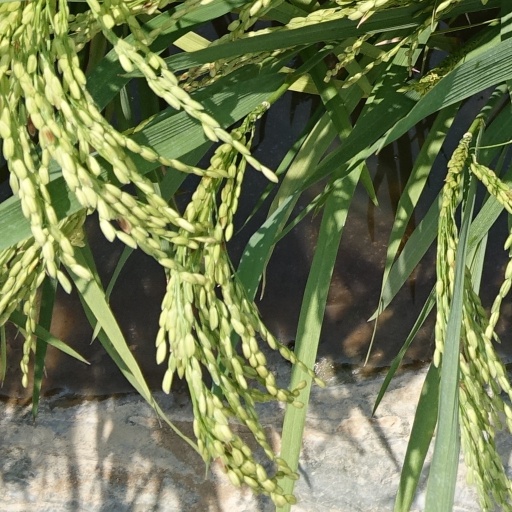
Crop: rice